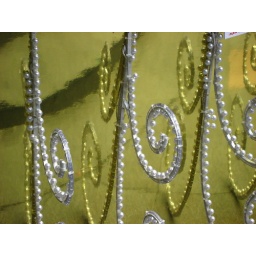
Detail with reflections against shiny gold surface - Christmas tree outside the Paragon